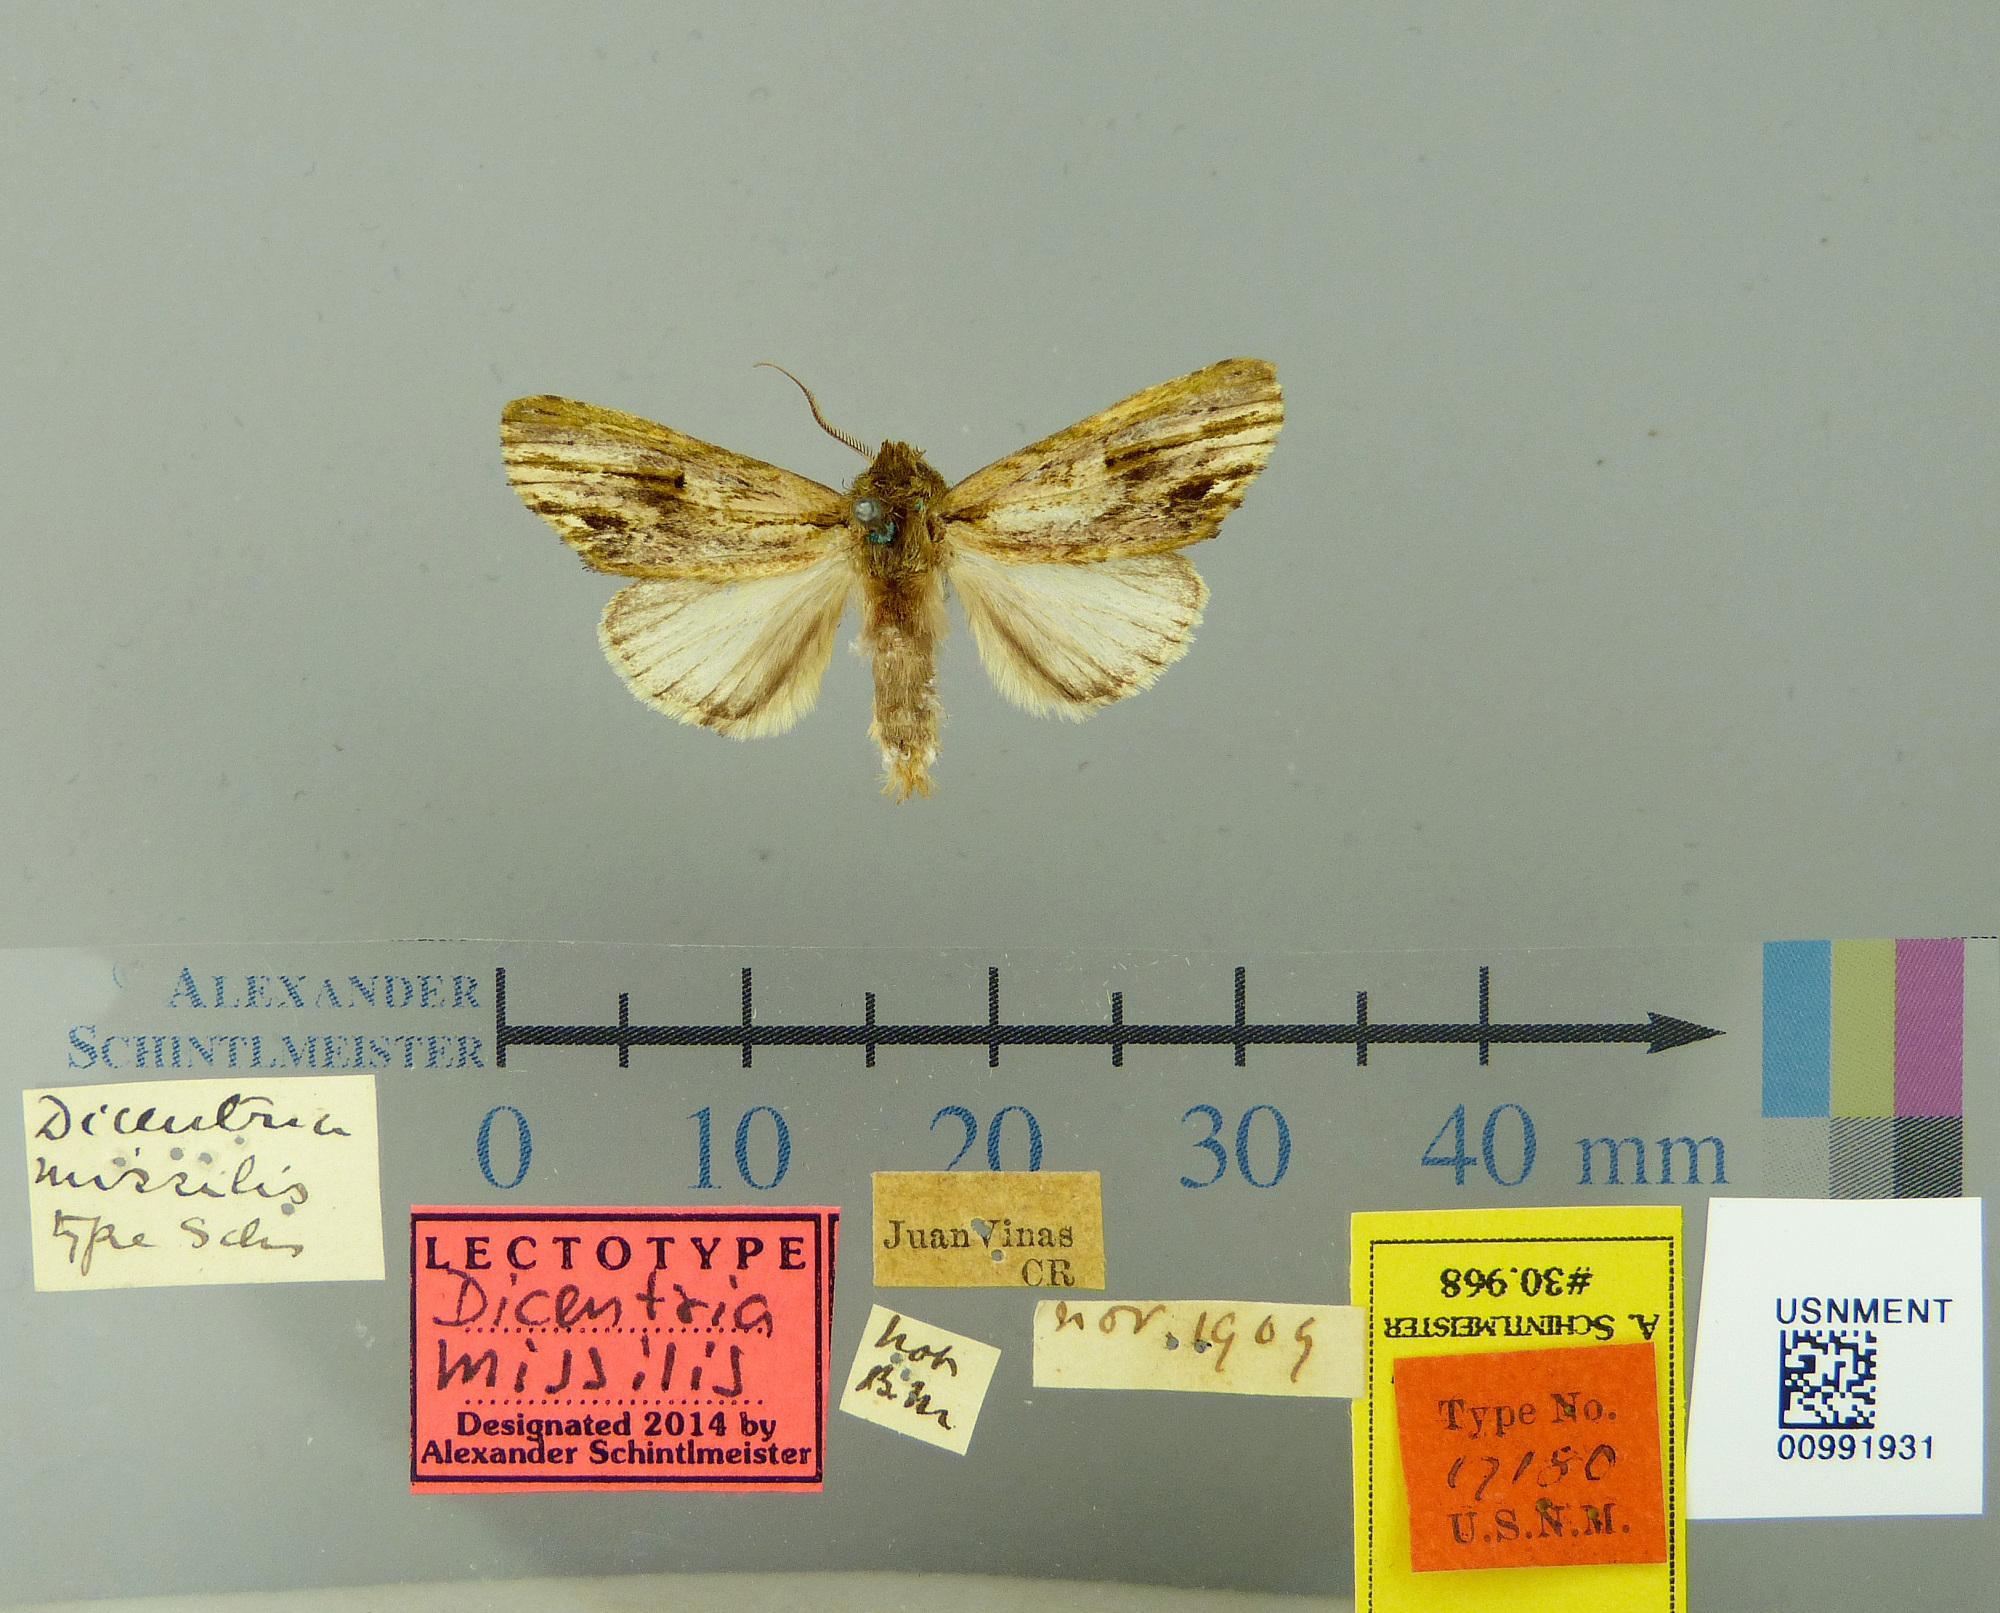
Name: Dicentria missilis
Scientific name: Dicentria missilis Schaus, 1911
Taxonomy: Animalia, Arthropoda, Insecta, Lepidoptera, Notodontidae
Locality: Juan Vinas, Unknown, Costa Rica
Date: Nov 1909